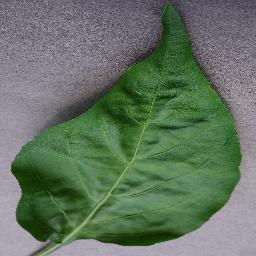
Label: Pepper,_bell___healthy